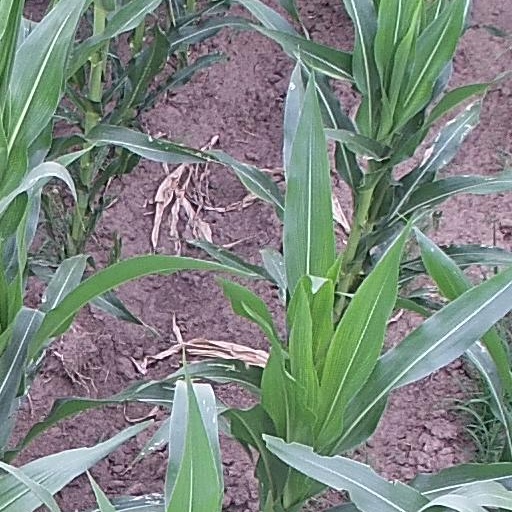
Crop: maize; corn